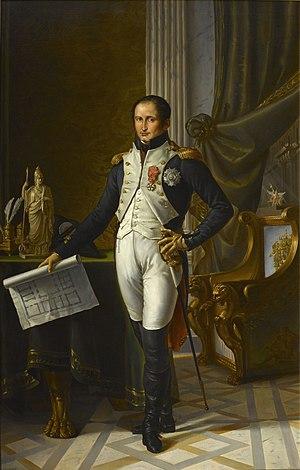
La bataille de San Millan-Osma se déroula le 18 juin 1813 à San Millán de San Zadornil et Osma, dans le nord de l'Espagne, et opposa deux divisions britanniques de l'armée d'Arthur Wellesley de Wellington à deux divisions de l'armée impériale française commandée par Joseph Bonaparte. Ces deux engagements se déroulèrent dans le cadre de la guerre d'indépendance espagnole.
Le Grand Orient de France est la plus ancienne obédience maçonnique française et la plus importante d'Europe continentale. Il est né en 1773 d'une profonde transformation de la première Grande Loge de France. Ce renouvellement débouche sur des traits spécifiques qu'il imprime à la maçonnerie française, rendant celle-ci singulière, notamment au vu des autres maçonneries européennes. En 2014, la majorité de ces différences perdurent encore en son sein.
Joseph Bonaparte, né le 7 janvier 1768 à Corte, pendant la période d'indépendance de la République corse, et mort le 28 juillet 1844 à Florence, dans le grand-duché de Toscane, est un homme d'État français et le frère aîné de l'empereur Napoléon Iᵉʳ. Sa carrière politique, diplomatique et militaire est intimement liée à celle de son frère Napoléon.
Le Royaume de Naples (1806-1815) fut le premier État européen à avoir connu comme souverain un membre de la famille de Napoléon Iᵉʳ. Les troupes napoléoniennes, sous le commandement en chef du frère de Napoléon Joseph Bonaparte, chassèrent les Bourbons en 1806. Devenu roi de Naples par décret impérial le 30 mars 1806 sous le nom de Joseph Napoléon, celui-ci tenta de se faire aimer de son peuple, réforma l'administration et les finances, abolit la féodalité, mais se heurta à une partie de la noblesse.